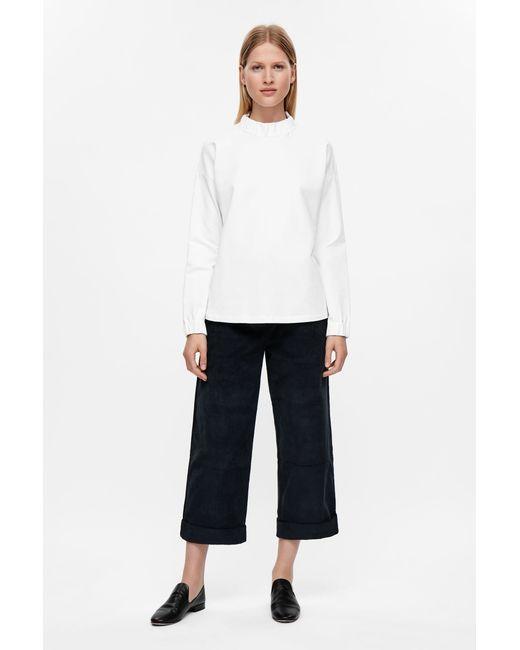
weißer Damenpullover aus natürlichem Stoff ohne Details